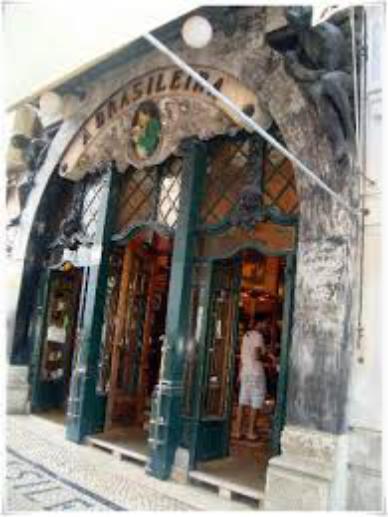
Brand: Cafe A Brasileira
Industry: Food